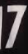
Number: 7